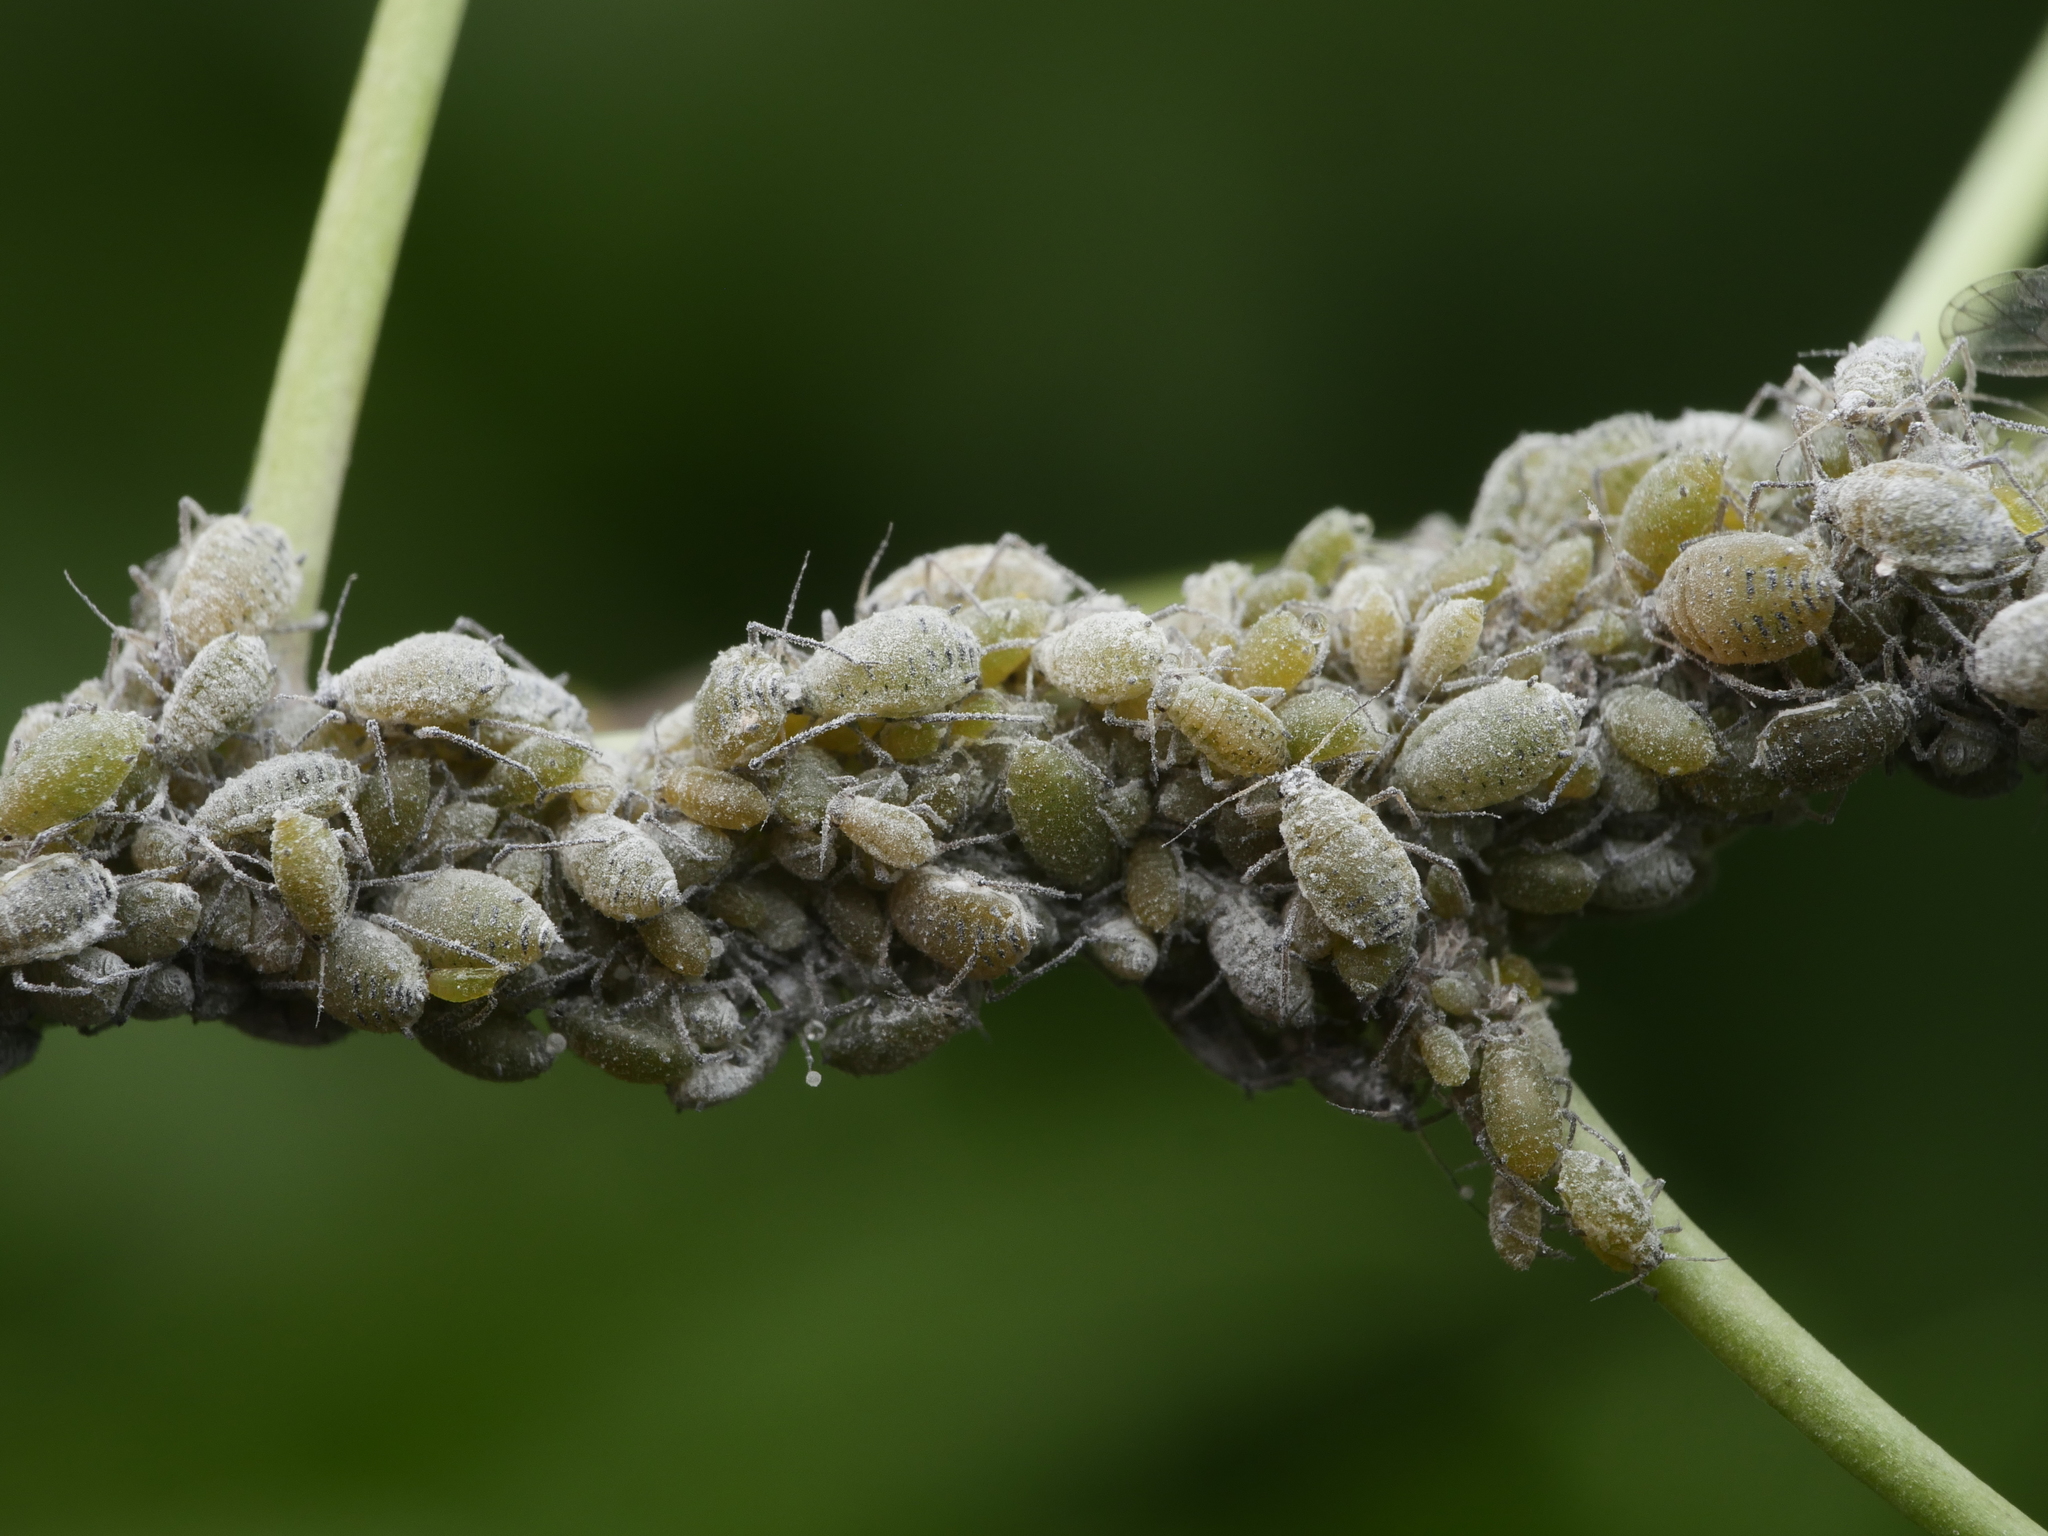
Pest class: cabbage_aphid